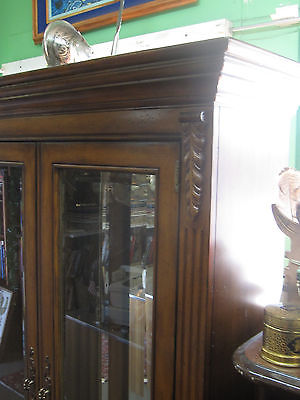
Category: cabinet